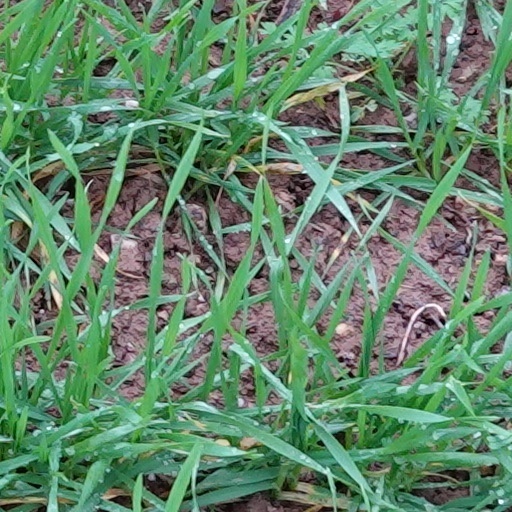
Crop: wheat